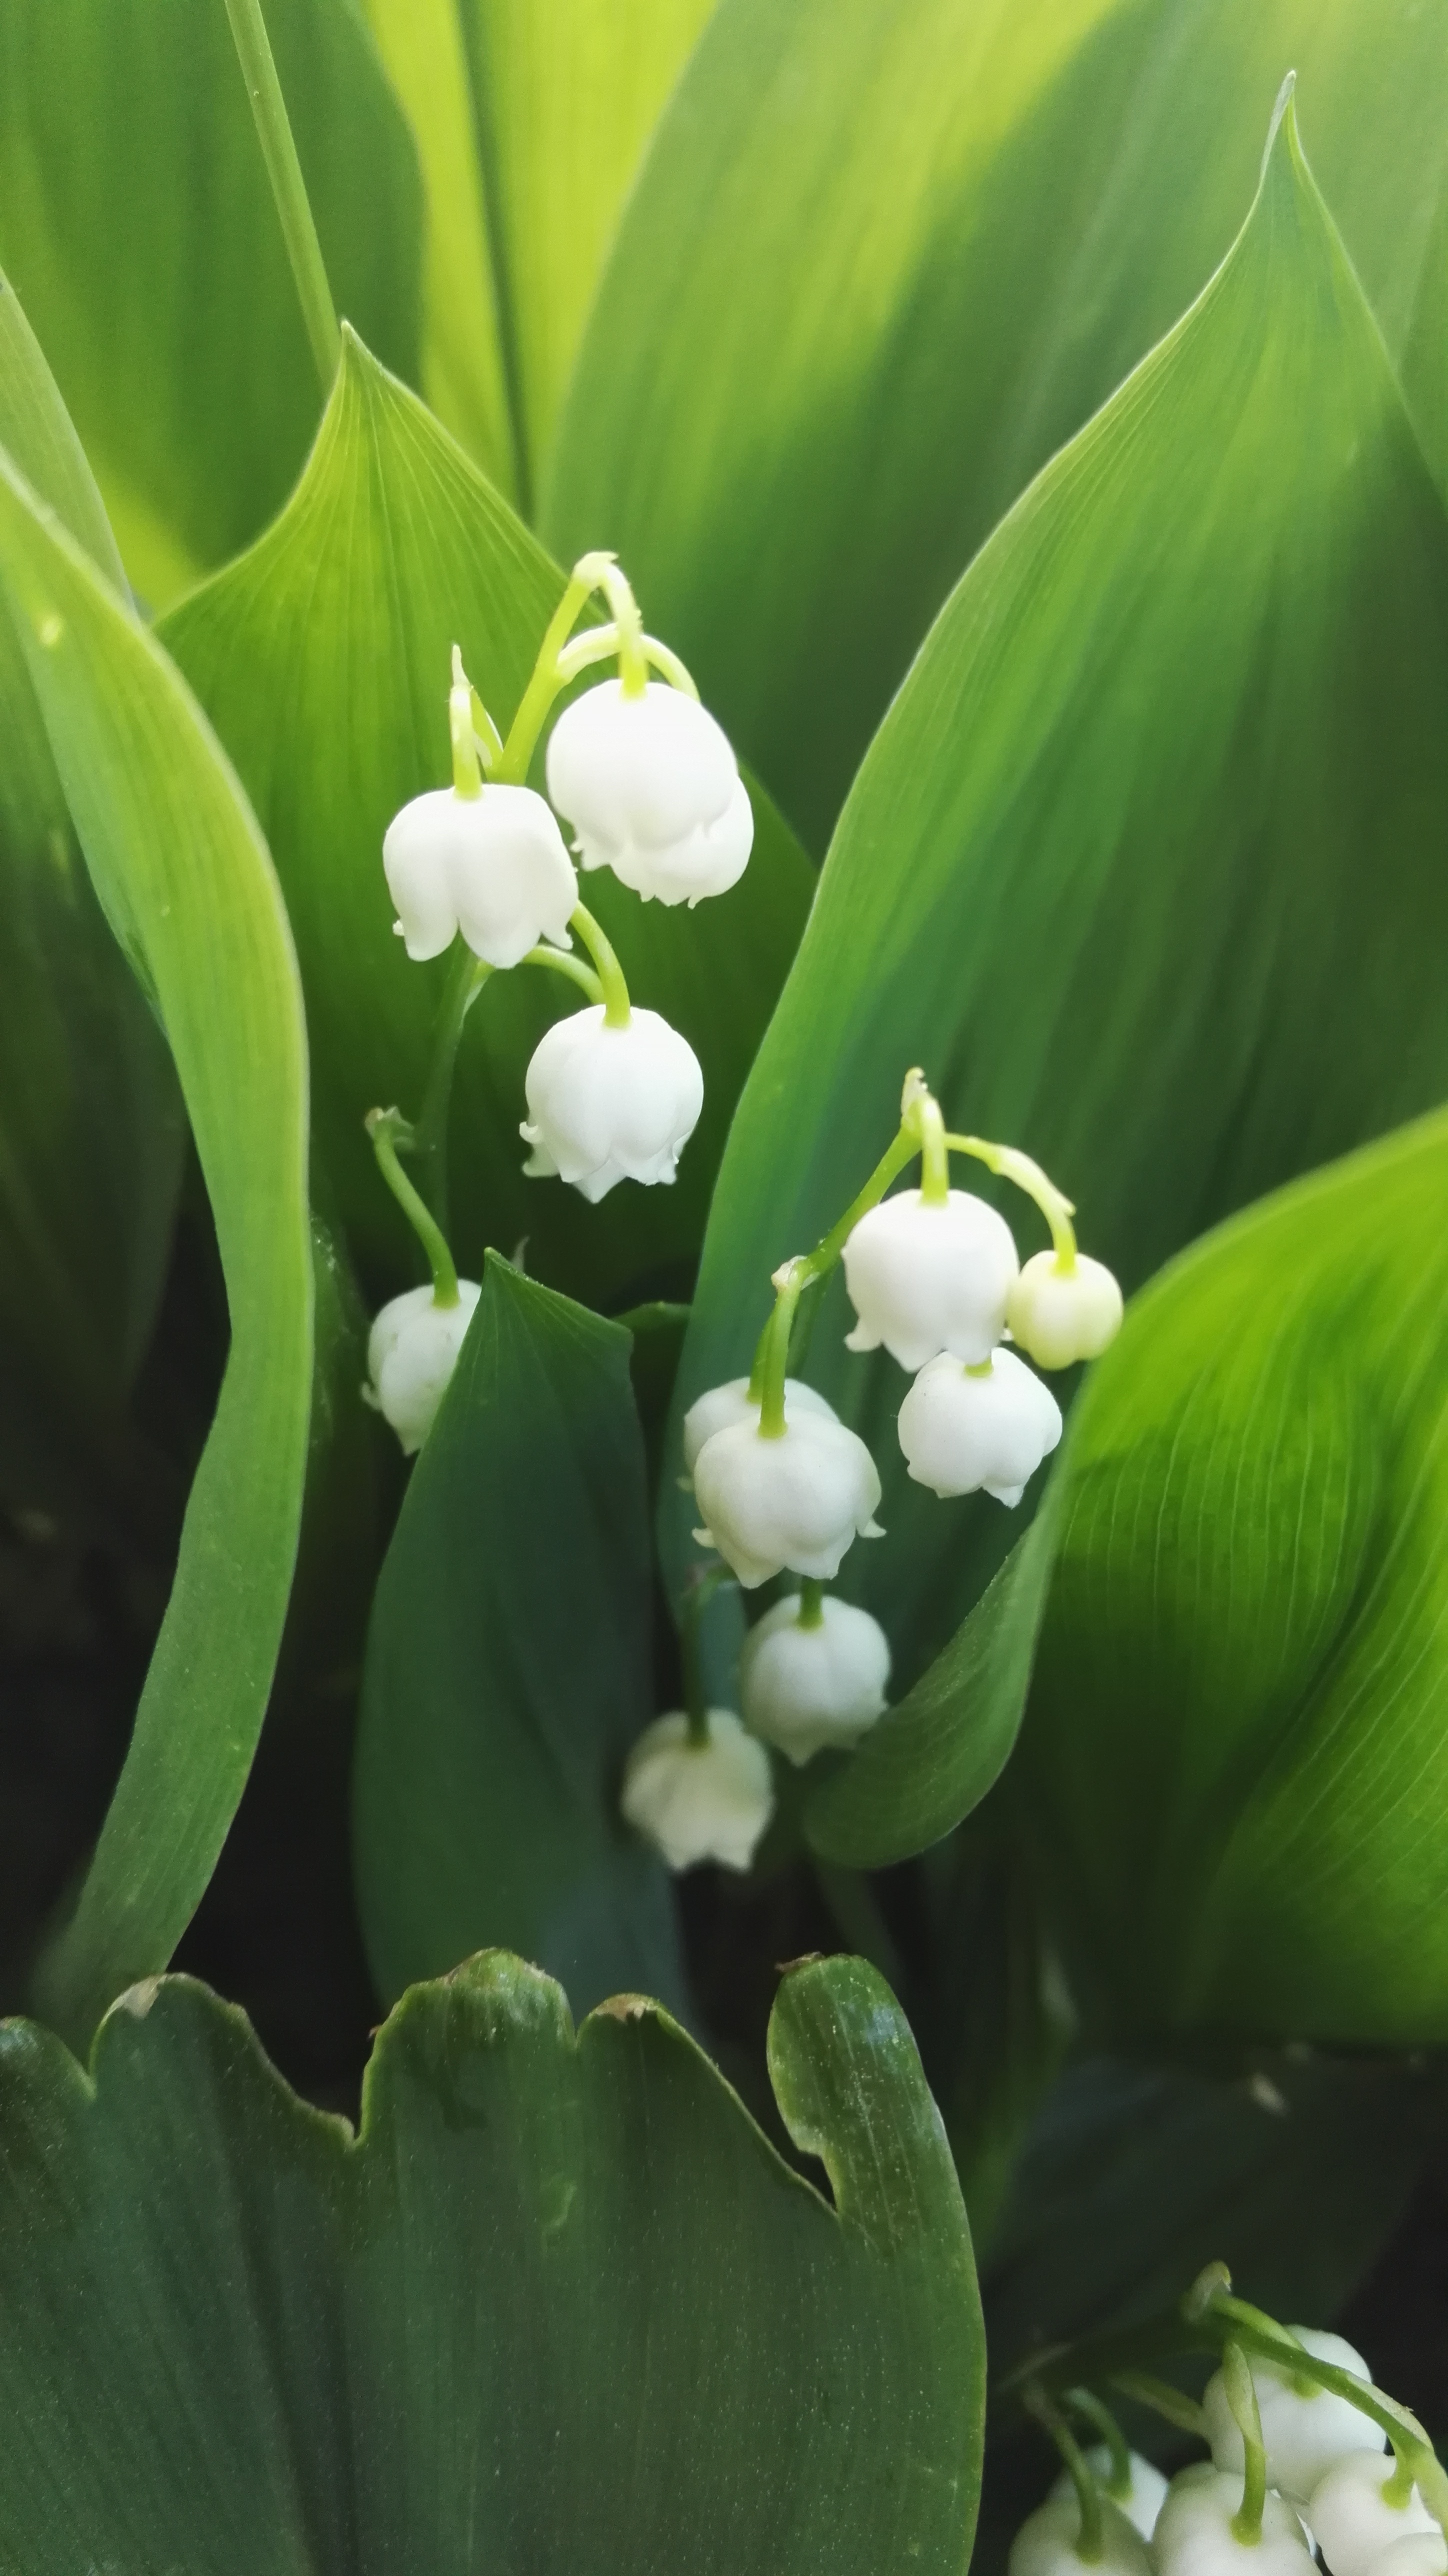
nature, blossom, plant, white, leaf, flower, petal, summer, spring, green, botany, garden, flora, plants, flowers, beauty, macro photography, beautiful flower, flowering plant, a garden plant, delicate flower, konwalie, white lilies of the valley, lily of the valley, blooming white flower, land plant